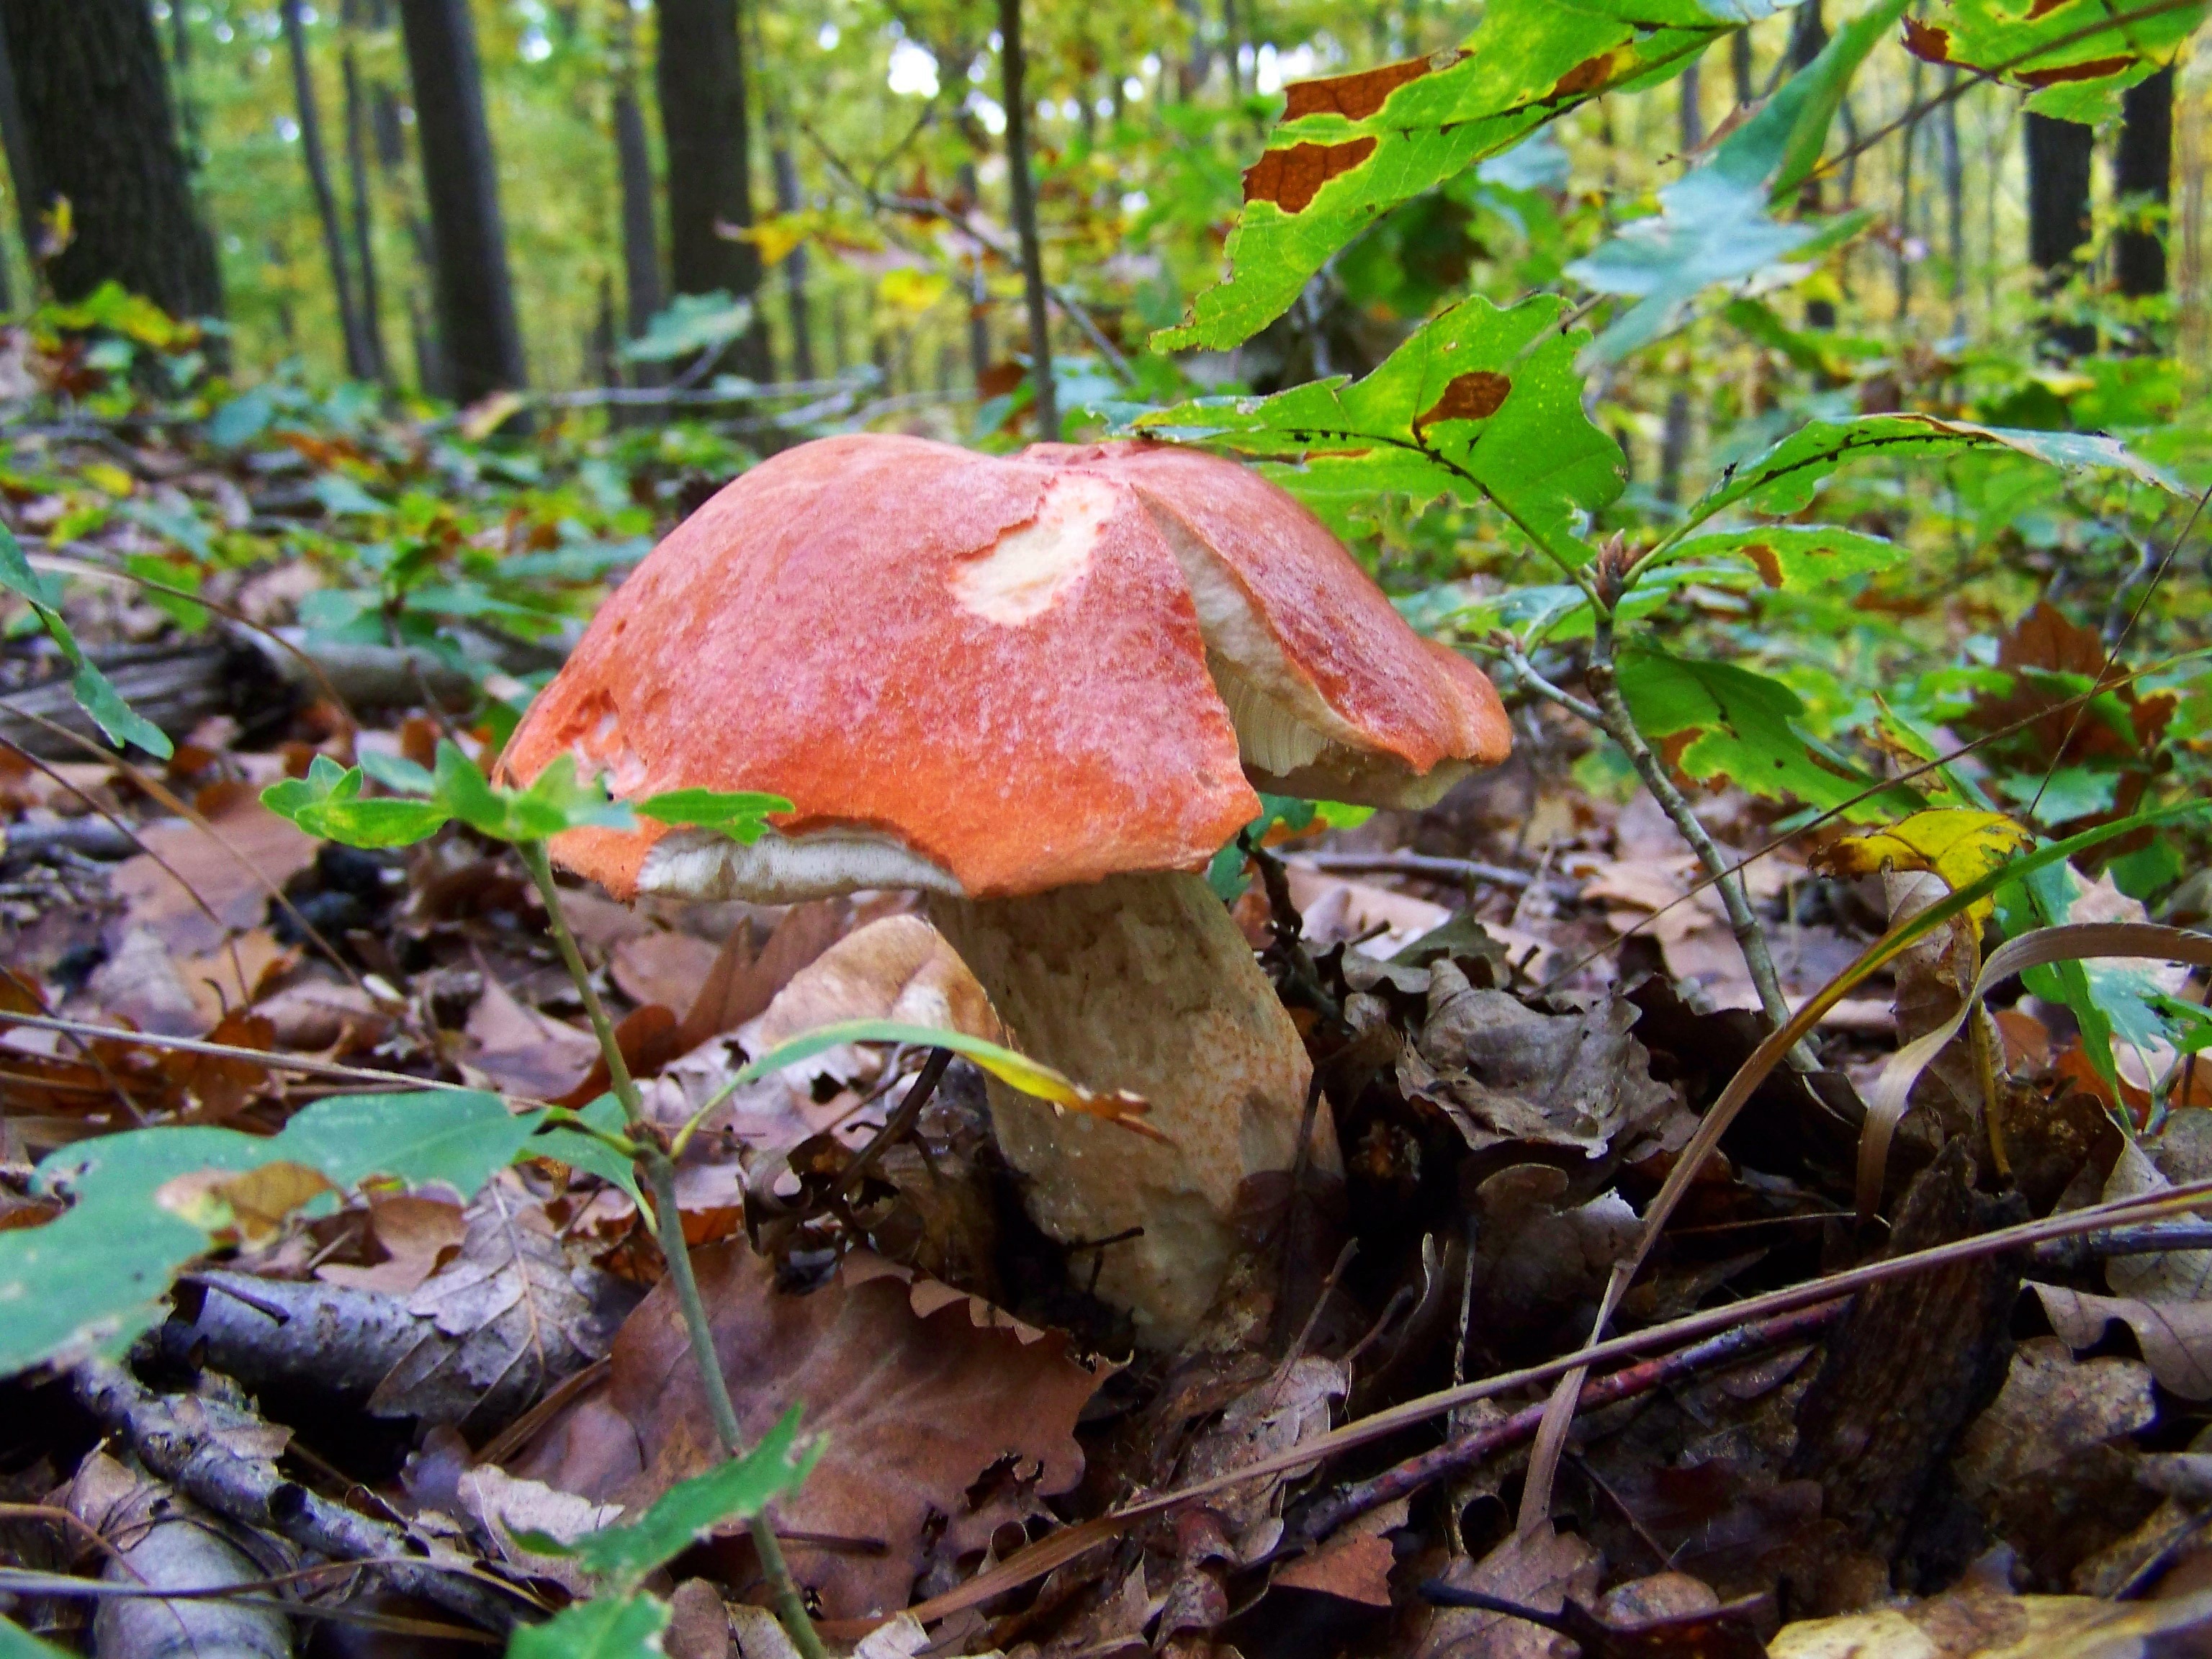
nature, forest, leaf, flower, autumn, soil, mushroom, fungus, rainforest, woodland, agaric, bolete, auriculariales, forest mushroom, edible mushroom, medicinal mushroom, agaricomycetes, penny bun, auriculariaceae